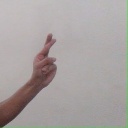
अक्षर: र